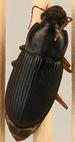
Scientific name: Harpalus pensylvanicus
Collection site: Konza Prairie Agroecosystem NEON (KONA), plot KONA_002